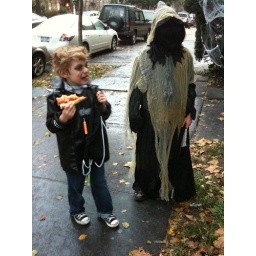
boys in black